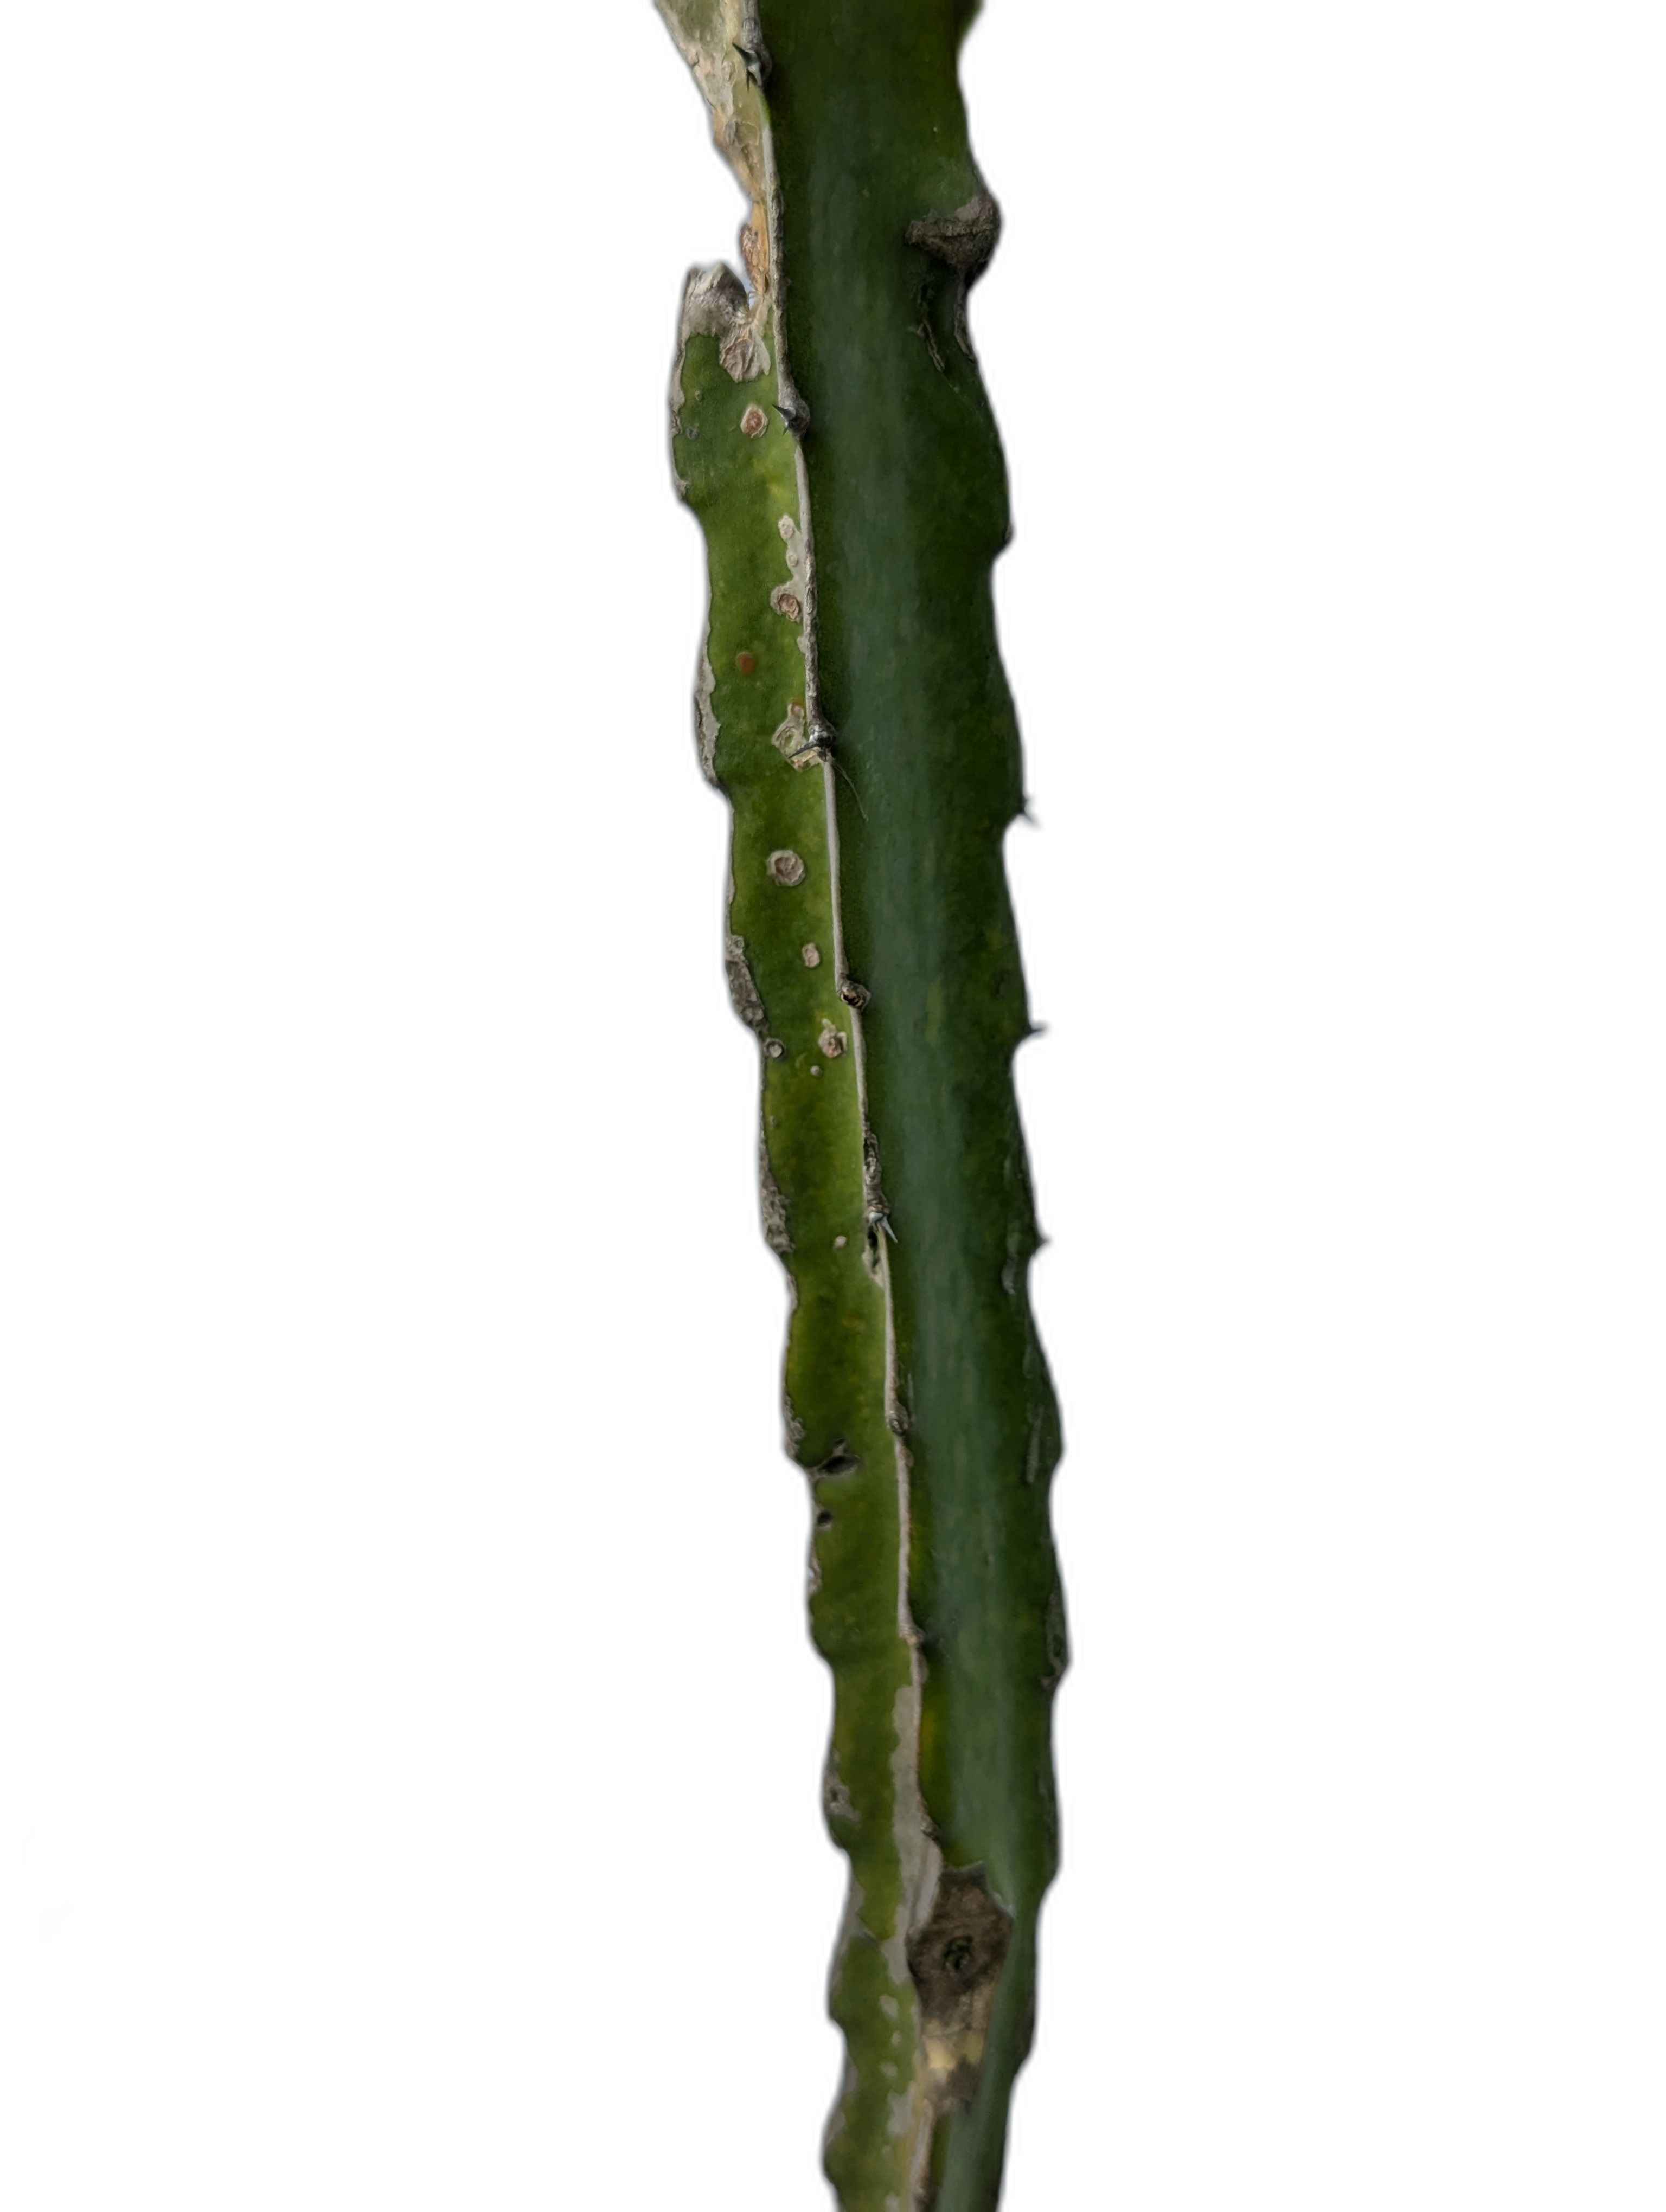
Label: Bad leaf